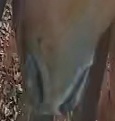
Face region: mouth_nostrils (mouth_chin_nostrils_and_profile)
Pain indicator: moderately_present